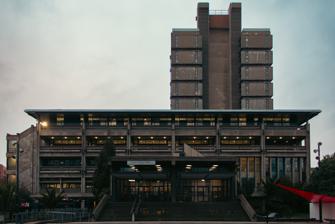
Building: Puaka–James Hight Building
Country: New Zealand
Year built: 1974
Building in the University of Canterbury Puaka–James Hight Building Te Puna Mātauraka Puaka–James Hight Building in June 2024 Former names James Hight Building Alternative names Central Library General information Architectural style Brutalist / Modernist Town or city Christchurch Country New Zealand Coordinates 43°31′25″S 172°34′58″E / 43.523513°S 172.582704°E / -43.523513; 172.582704 Construction started 1969 Completed 1974 ; 51 years ago ( 1974 ) Renovated 2013 Cost NZ $3.05 million (equivalent to $61.77 million in 2023) Client University of Canterbury Height 53 m (173 ft). Technical details Structural system Reinforced concrete Floor count 11 Design and construction Architect(s) Ministry of Works Civil engineer CS Luney Construction Renovating team Architect(s) Warren and Mahoney Civil engineer Hawkins NZ The Puaka–James Hight Building is the main library building of the University of Canterbury . It is named after Puaka the Māori star cluster also known as Rigel in the Orion constellation , and Sir James Hight , former, professor, and rector at Canterbury College. Rising 53-metres-tall, its distinctive brutalist design, characterised by exposed concrete, confronts the skyline and has become an enduring symbol of the institution, and the most recognisable building on campus. Constructed in the 1970s, the Puaka–James Hight Building has witnessed numerous renovations and expansions, adapting to the evolving needs of the university community. Originally named the James Hight Building, the structure underwent a naming change with the inclusion of "Puaka" to reflect the university's relationship with the mana whenua , Ngāi Tahu . The building provides students with learning resources and study spaces as well as a communal food and services area on the ground floor. Second floor of the Puaka–James Library in 2009 History In 1963, the University Newsletter announced the appointment of the Ministry of Works as the architect for the initial phase of a comprehensive building complex at Ilam , encompassing the Arts, Library, Administration, and General facilities. By 1969, preparations were underway for the first building in the concluding phase of the university's transition from the city to the Ilam site. The Government accepted the $3,005,349 tender from Christchurch-based firm C.S. Luney Ltd. for the Library-Arts block at the end of July. In 1970, the foundation stone for the building was laid by Governor-General Sir Arthur Porritt at a ceremony attended by approximately 300 guests. In his speech he said, "[The laying of foundation stones gives] me a similar feeling to that one gets when a ship is launched. Today, for better or for worse, if I may mix my ceremonies, we are launching an educational ship of considerable magnitude into a sea of practical and cultural usage," "Most students go to University to drink from a fountain of knowledge – only a tiny minority are content merely with gargling—and what better fountain of knowledge can a University have than a library?" On 23 March 1974, Governor-General Sir Denis Blundell officially opened the James Hight Library and arts block, heralded as New Zealand's largest university building. It was not fully completed at that time but some floors were open for use. The Library's relocation from the city site to the James Hight building commenced on 18 November 1974, with the ambitious goal of completing the move, including 180,000 books from the town site and 40,000 from the Sciences Library, by Christmas. On 20 December 1974, the university's city library closed. View from the Ernest Rutherford building. Puaka–James Hight Building can be seen on the right. In 1975, the University Library occupied the bottom four levels of the building, while the Departments of Accountancy, Business Administration, Classics, Economics, Law, Philosophy, and Religious Studies were situated in the tower. In the aftermath of the Christchurch earthquakes in 2010 and 2011 , the Library suffered substantial damage to the building. The first earthquake led to the closure of the university for a week, and the library remained inaccessible for several months as efforts were dedicated to repairing shelves and reinstating half a million books to their positions. Repairs were undertaken to address issues such as seismic joints, seismic joint connections, significant floor diaphragm cracking or spalling , and damage to shear walls, columns, beams, pre-cast panels, stair connections, as well as Tower wall panel connections. Internal partitions and ceilings were significantly affected, with some collapsing during the earthquake. Concurrently, the university undertook betterment and capital works, involving the comprehensive replacement of windows, a shift from convector heaters to a radiator system on every floor, and an extensive refurbishment of Level 5 and the retail areas in the Undercroft on the Ground floor. The repairs and renovations were completed in 2013. References ^ a b c "James Hight Library – Information and Records Management – University of Canterbury – New Zealand" . 7 April 2014. ^ a b "Puaka-James Hight (Central Library) exhibition, Sun: 11am-2pm | Open Christchurch" . openchch.nz . ^ Reserve Bank of New Zealand (25 August 2022). "Inflation Calculator" . Reserve Bank of New Zealand . ^ "Puaka – Te Aka Māori Dictionary" . Puaka – Te Aka Māori Dictionary . ^ Phillips, N. C. (1996). " 'Hight, James', Dictionary of New Zealand Biography" . Te Ara – the Encyclopedia of New Zealand . {{ cite web }} :  CS1 maint: bot: original URL status unknown ( link ) ^ "34. University of Canterbury – Puaka-James Hight (Central Library) Building, Sun: 11am-2pm | Open Christchurch" . Open Christchurch . ^ Scoop News, Scoop News (August 2014). "UC reopens remediated and renamed Registry building" . Scoop Education . ^ "Rubix" . rubix.nz . ^ Chronicle, Chronicle (July 1969). "Work starting on final stage of Transfer to Ilam" (PDF) . Chronicle . ^ Chronicle, Chronicle (May 1970). "Ilam Library Stone Laid – Vol 5, No 4" (PDF) . Chronicle . ^ Chronicle, Chronicle (November 1974). "Library Move Over By Christmas – Vol 9, No 12" (PDF) . Chronicle . ^ Chronicle, Chronicle (March 1975). "A guide to the James Hight Library" . Chronicle . ^ "NEW ZEALAND: Universities closed by earthquake" . University World News . ^ a b "University of Canterbury James Hight Library" . Hawkins NZ | New Zealand’s Leading construction company . External links Wikimedia Commons has media related to Puaka–James Hight Building . University of Canterbury Central Library website v t e University of Canterbury Te Whare Wānanga o Waitaha Faculties Faculty of Education Faculty of Arts Faculty of Science Faculty of Engineering Business School Faculty of Health Faculty of Law Buildings and facilities Puaka–James Hight Building Macmillan Brown Library Mount John University Observatory Cass Field Station College House Student life and culture Canta DramaSoc ENSOC Undie 500 University of Canterbury Students' Association Student Volunteer Army People Alumni Academic staff Honorary doctors Portal : New Zealand